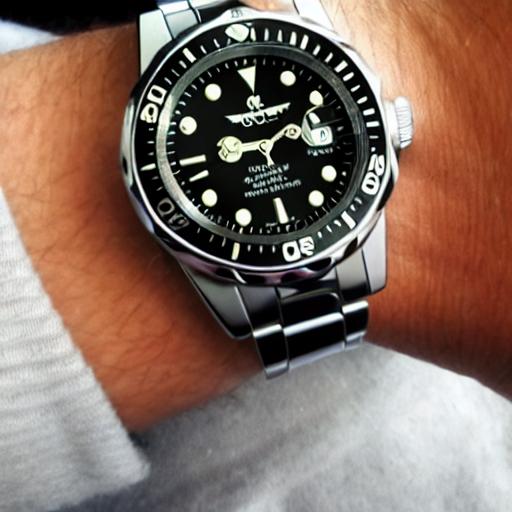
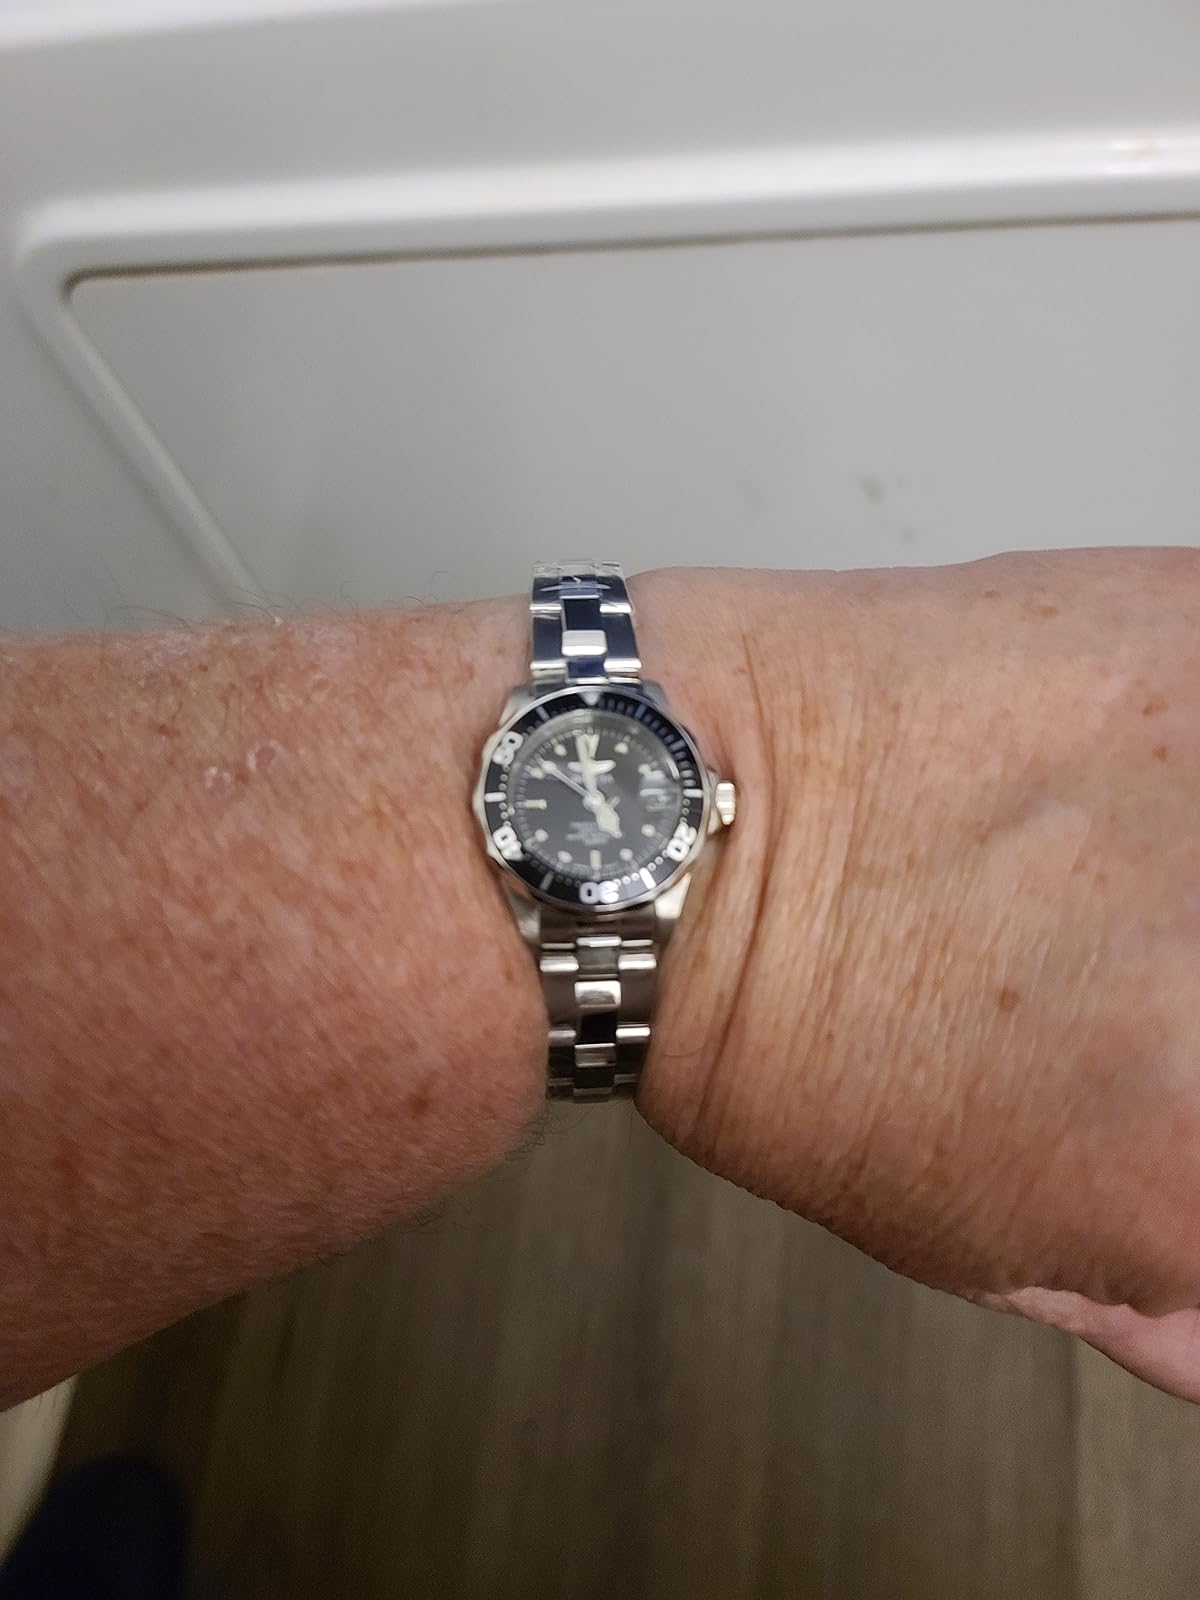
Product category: accessories_watch
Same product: no